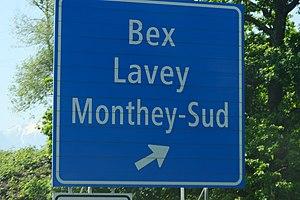
Panneau indiquant la sortie 19 sur l'autoroute A9 en Suisse.
Monthey est une commune suisse du canton du Valais, située dans le Chablais, au pied des dents du Midi. La ville est le chef-lieu du district de Monthey et se trouve à l'entrée de la vallée du Rhône. En 2018, la ville compte 17 785 habitants, ce qui en fait la troisième commune du canton en termes de population après Sion et Martigny. Monthey est surtout connue pour son carnaval, l'un des plus grands de Suisse romande, et son site chimique qui abrite divers entreprises internationales. Elle bénéficie également de sa proximité avec les Portes du Soleil, dans le val d'Illiez.